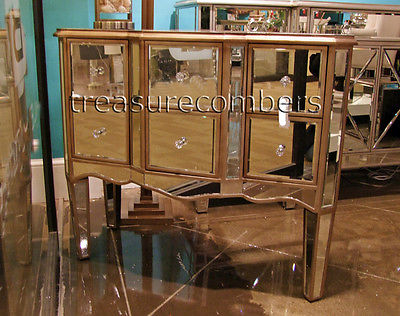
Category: cabinet